Sayyid brothers

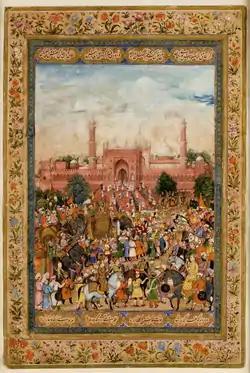
Farrukhsiyar arrives at the friday congregation

The two Sayyids quarrelled with Khanazad Khan, the Vizier Munim Khan's second son, and offended Jahandar Shah, though the conflict was settled from a visit by the vizier, there is little doubt that this difference helped to keep them out of employment. The morning after the Battle of Jajau, the Prince Jahandar Shah visited their quarters to condole with them on the death of their brother, Syed Nur ud-Din Ali Khan. Syed Hussain Ali Khan responded aggressively, which angered Jahandar Shah and so refrained from making any recommendation to his father in their favour. However, Syed Shujaat Khan Barha held the province of Ajmer, and another Sayyid Hussain Barha was made faujdar of Amber.